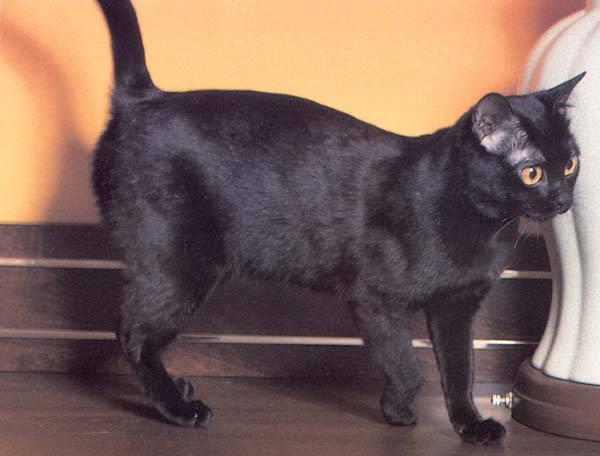
Breed: Bombay